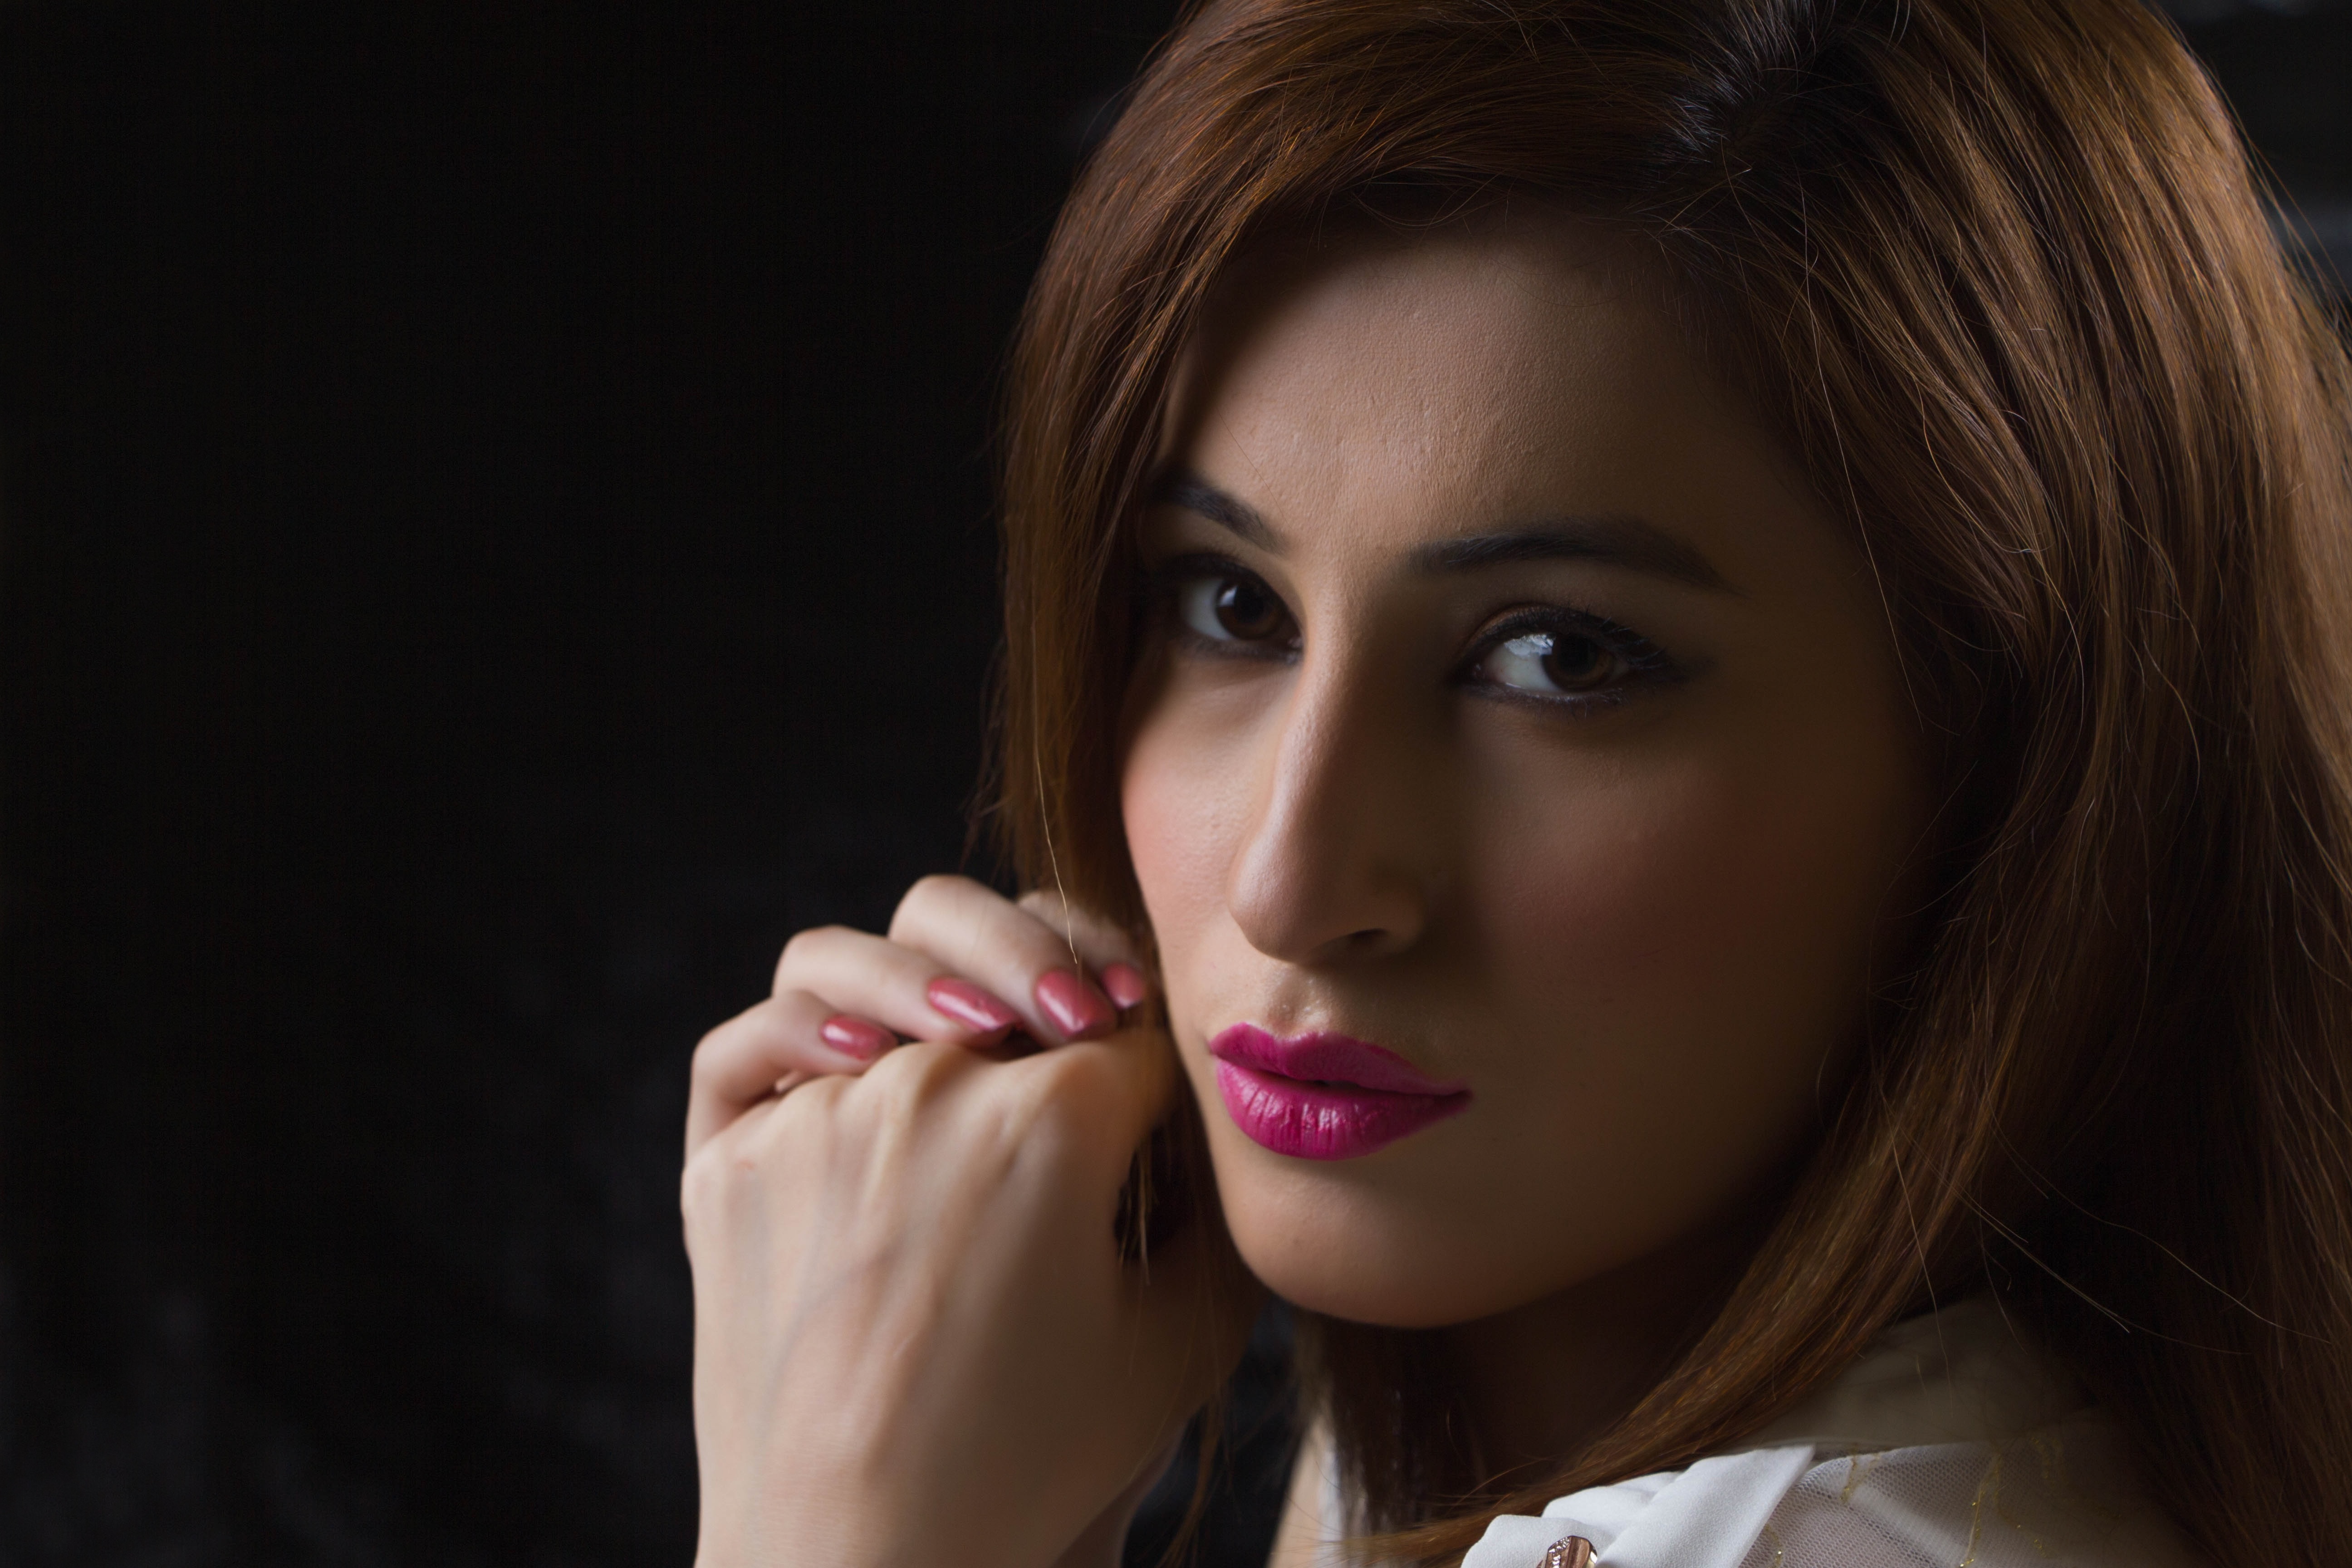
person, girl, woman, hair, photography, singer, portrait, model, young, studio, fashion, lady, lip, hairstyle, mouth, long hair, make up, close up, human body, black hair, face, nose, eye, head, skin, beauty, beautiful, organ, attractive, photo shoot, brown hair, portrait photography, art model